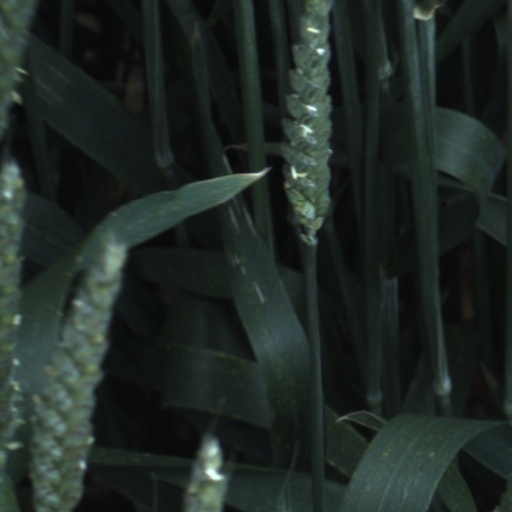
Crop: wheat